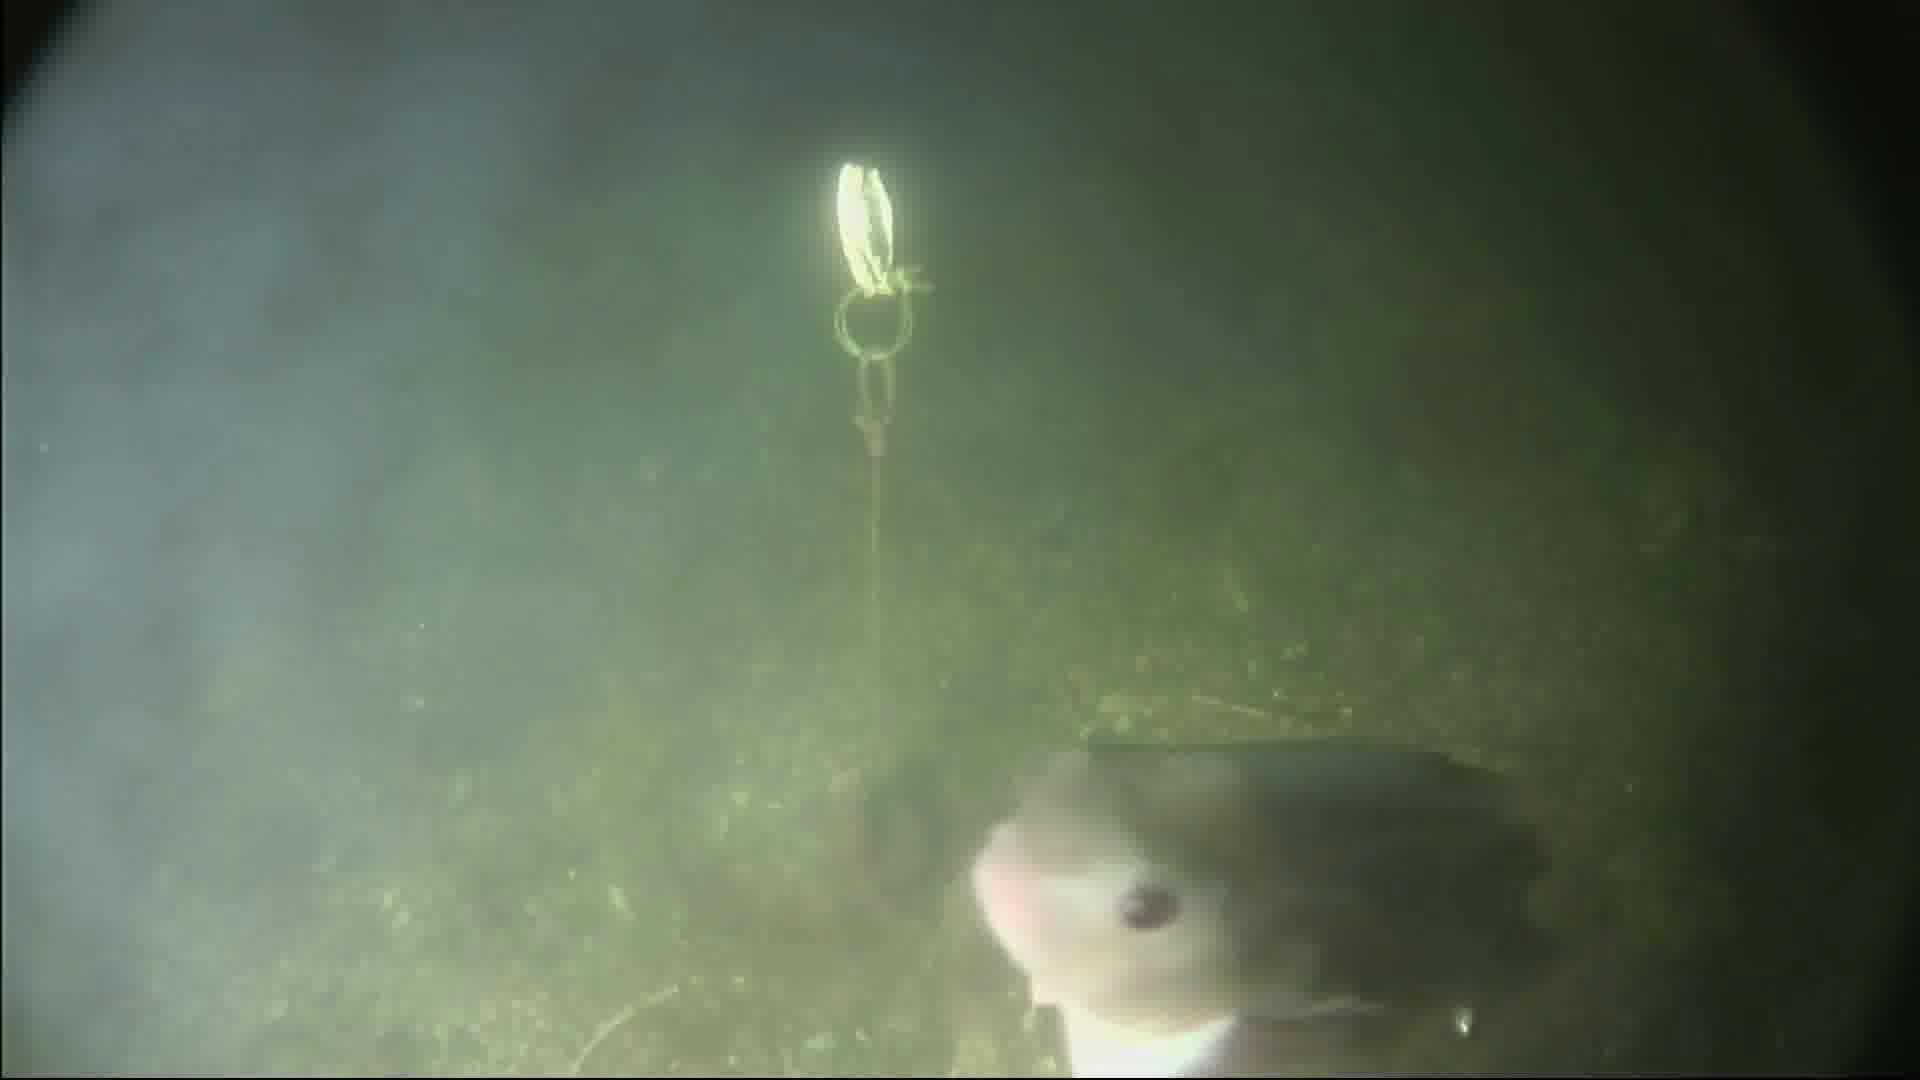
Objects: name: fish